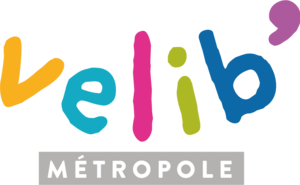
Logo Vélib' Métropole
Vélib' Métropole, anciennement Vélib', est un système de vélos en libre-service disponible à Paris et dans les autres villes membres du syndicat Autolib' et Vélib' Métropole ; il s'inscrit dans le domaine de la mobilité partagée. Par synecdoque référentielle, « vélib' » désigne aussi la bicyclette.